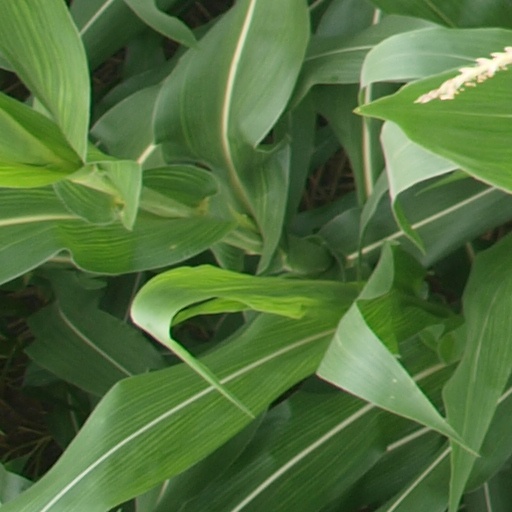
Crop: maize; corn